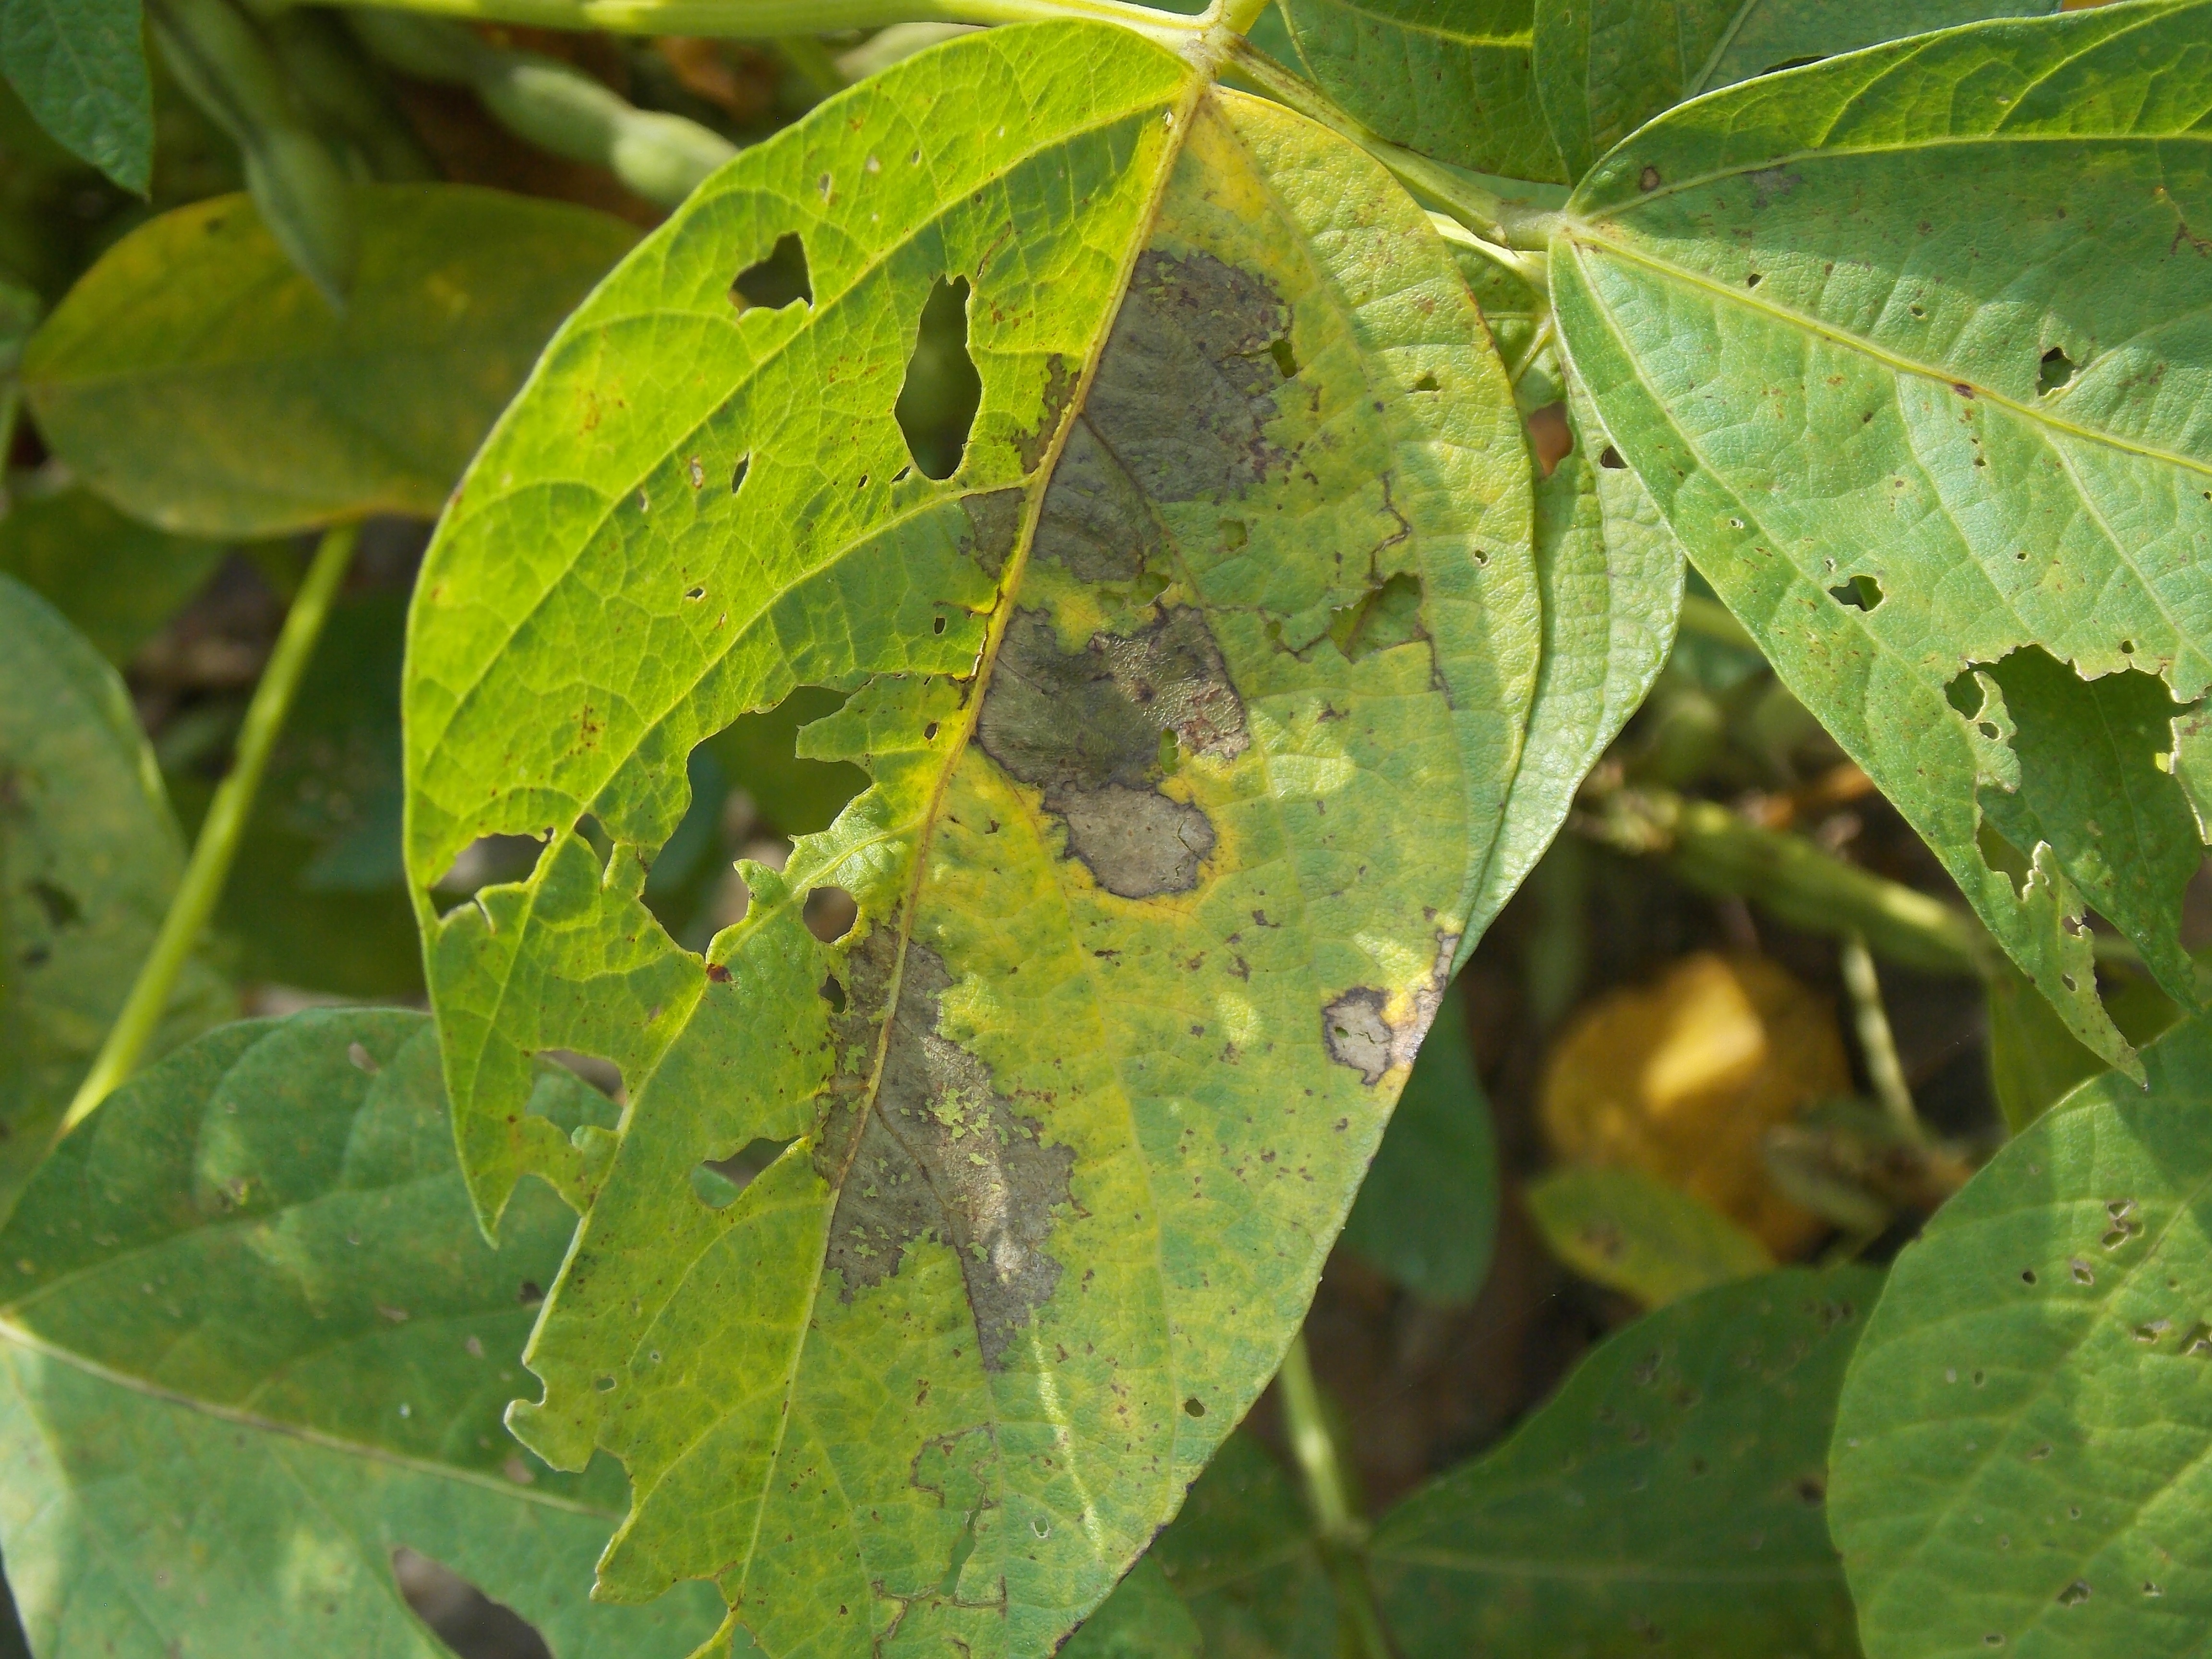
Label: Disease